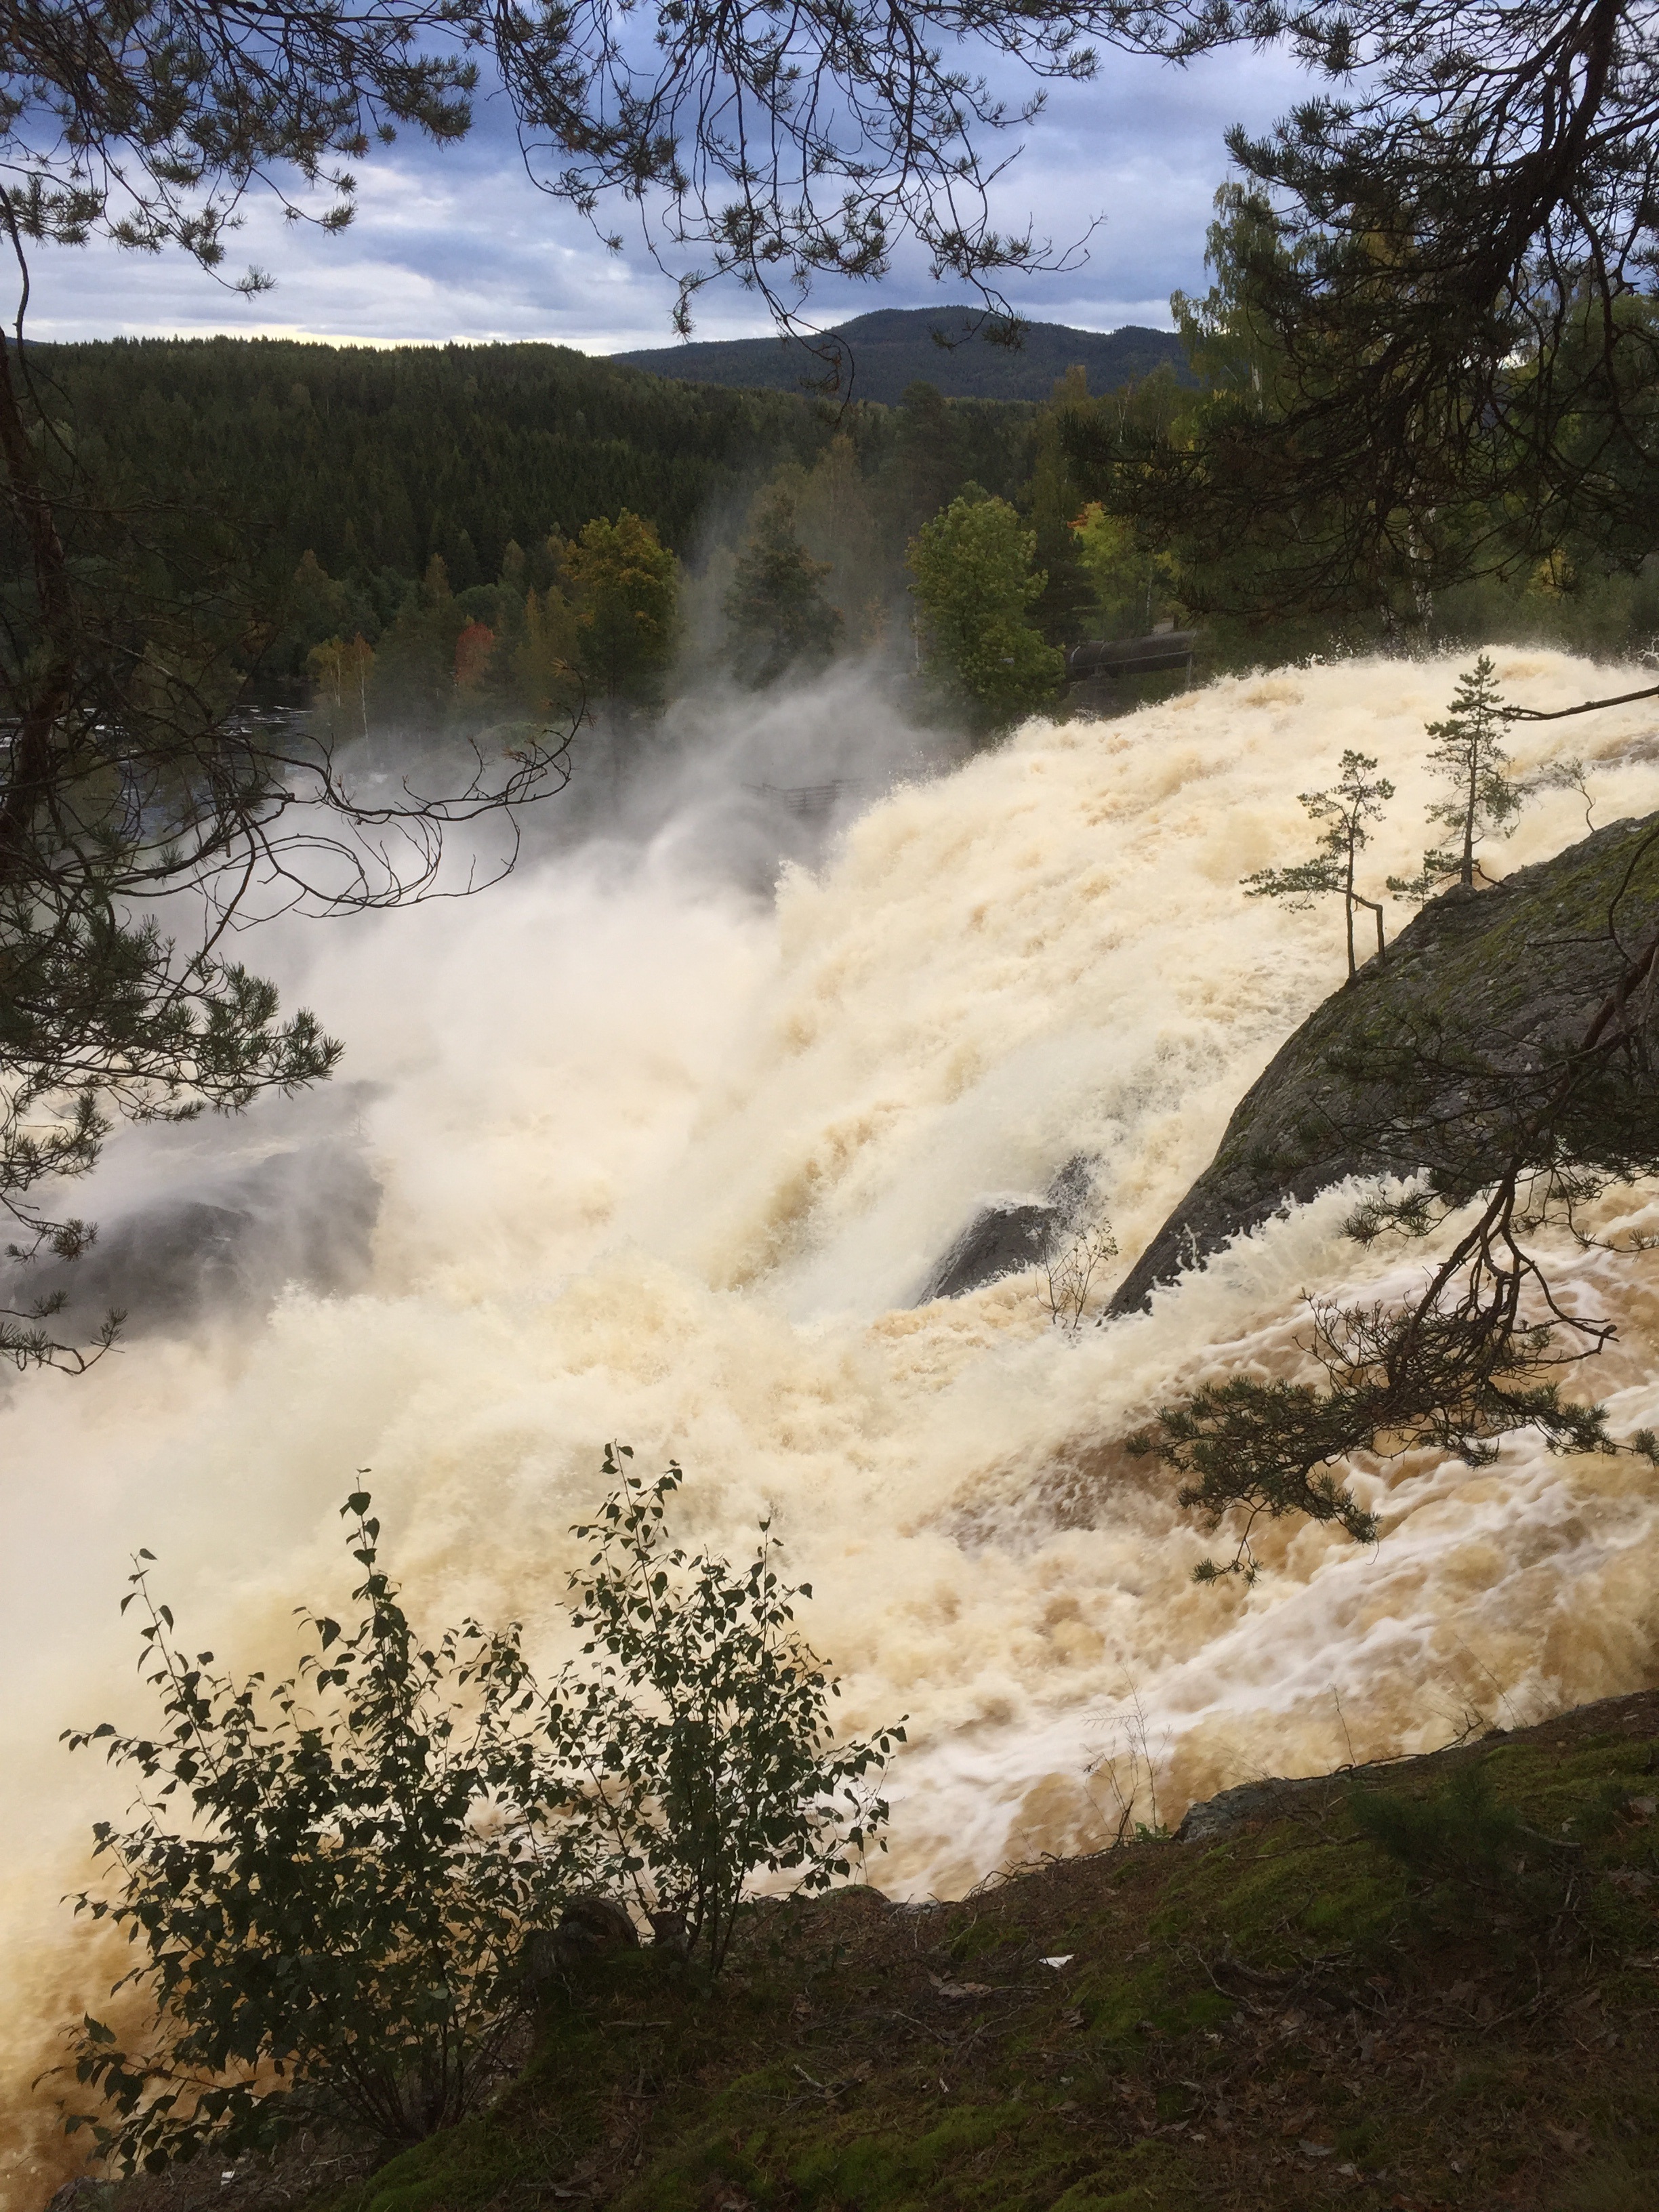
landscape, water, nature, rock, waterfall, wilderness, mountain, lake, river, motion, stream, cascade, scenic, spray, rapid, majestic, body of water, outdoors, power, water feature, powerful, landform, atmospheric phenomenon